Isa bin Salman Al Khalifa

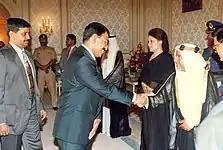
Mohammad Mosaddak Ali with Emir of Bahrain Isa bin Salman Al Khalifa at the Kings Palace in Bahrain in 1994

During his reign, Bahrain gained independence from the United Kingdom in 1971. While the government initially considered joining the United Arab Emirates, Isa had his country withdraw (along with Qatar) over his dissatisfaction with the proposed constitution . He then attempted to introduce a moderate form of parliamentary democracy, and men (though not women) were given the vote in parliamentary elections in 1973. In August 1975, however, he dissolved Parliament because it refused to pass the government-sponsored State Security Law of 1974. The parliamentary system was never restored in his lifetime despite occasional protests from the leftist and Islamist camps, which reached their peak in 1994 (see: "History of Bahrain").